Crown (dental restoration)

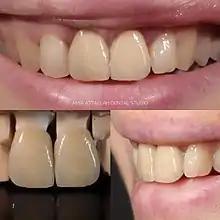
Feldspathic porcelain crowns fabricated on a dental model, then cemented on the upper central anterior teeth using luster paste of glass ionomer

Silica-based ceramics are highly aesthetic due to their high glass content and excellent optical properties due to the addition of filler particles which enhance opalescence, fluorescence which can mimic the colour of natural enamel and dentine. These ceramics, however, suffer from poor mechanical strength, and therefore often used for veneering stronger substructures.